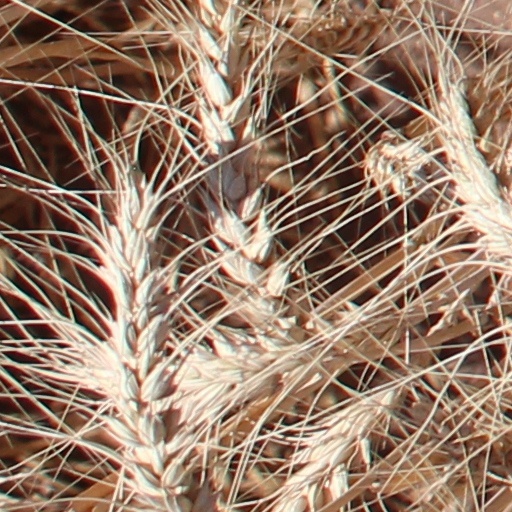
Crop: wheat